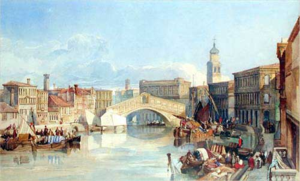
William James Müller, 28 juin 1812 – 8 septembre 1845, aussi épelé Muller, est un peintre paysagiste et portraitiste anglais, l'artiste le plus connu de l'école de Bristol.